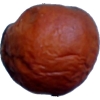
Label: apples